Titanium adhesive bonding

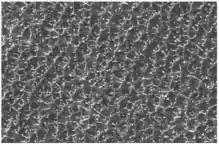
Commercially pure titanium roughened using a fiber laser .001 inch spacing, 100 inches/second speed - 500X magnification.

Prior to these treatments a solvent degreaser should be used with an alumina grit blast to remove unwanted oxides on the surface. A 1982 study at the Naval Air Development Center compared 11 etchant, chemical and anodizing preparations on grade 5 titanium samples. Once bonded, these samples were exposed to 56 days of 140 degrees F and 100% relative humidity. Crack growth was measured at preselected intervals. The results showed that chromic acid anodizing with fluoride, etchants Turco 5578, Pasa Jell 107C – hydrohone, Pasa Jell 107M – dry hone, Dapcotreat 4023/4000 and alkaline peroxide were superior to phosphate fluoride preparations.